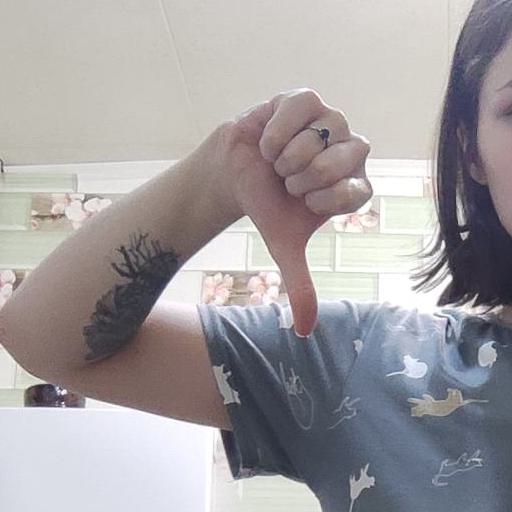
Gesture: dislike